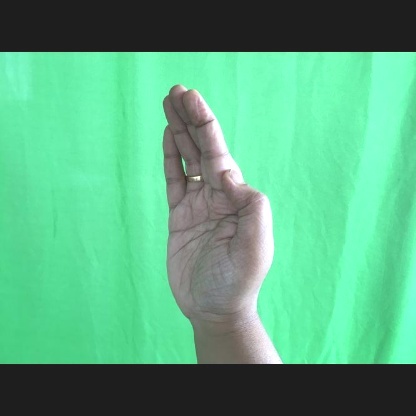
Mudra: Sarpasirsha